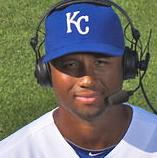
Age: 32